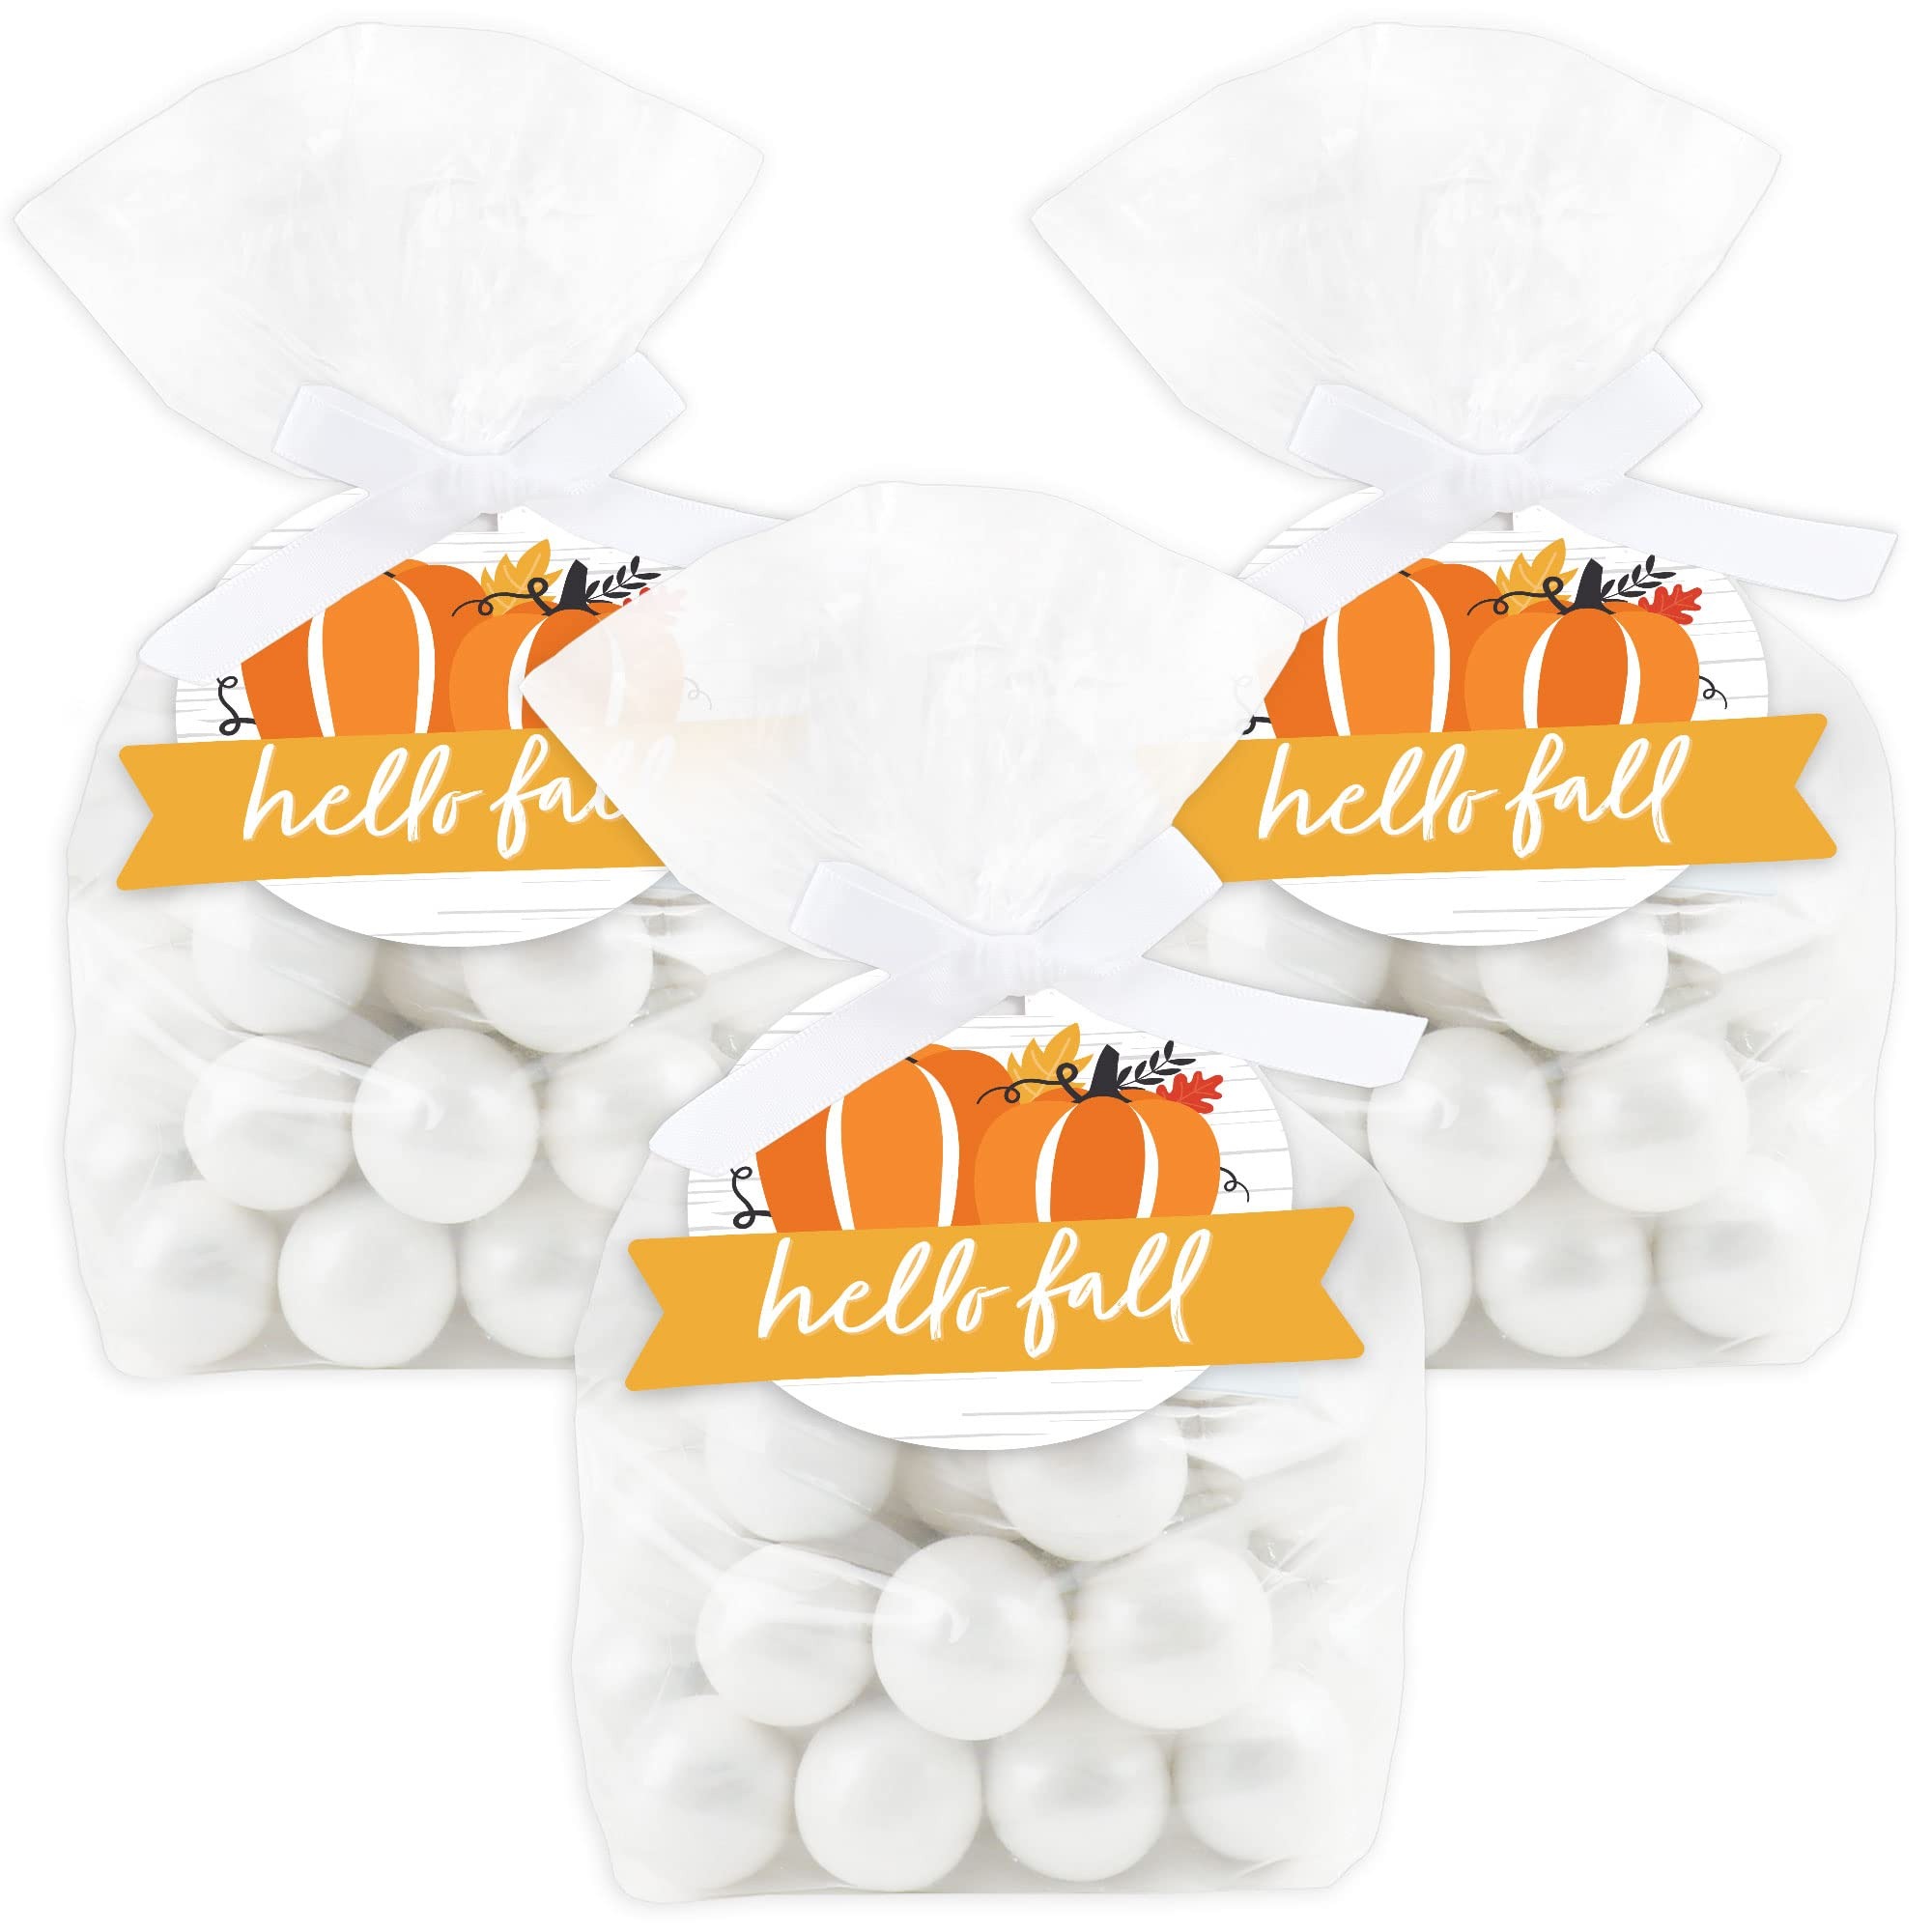
Item Name: Big Dot of Happiness Fall Pumpkin - Halloween or Thanksgiving Party Clear Goodie Favor Bags - Treat Bags With Tags - Set of 12
Bullet Point 1: Fall Pumpkin Treat Bags with Tags INCLUDES 12 clear goodie favor bags that will look excellent at your Halloween or Thanksgiving Party. Each gusseted clear bag SIZE measures 3.75” wide x 9.75” tall with To/From gift tags that measure 3.5” wide x 2.75” tall and comes with 18” of pre-cut satin ribbon.
Bullet Point 2: GOODIE BAGS: Perfect for small treats, homemade baked goods, and bize-sized candies, the Fall Pumpkin Treat Bags with Tags can be filled with an assortment of goodies for your celebration. Gusseted bags are also great for gifting small accessories, trinkets, and handcrafted party favors.
Bullet Point 3: EASY ASSEMBLY: Fall Pumpkin clear treat bags require some easy assembly. Prepare to personalize each treat gift bag by writing on the To/From section on the backside of the round gift tags. Then, place your goodies inside the clear plastic bag. Finally, attach the tag to the bag by tying it with the included satin ribbon and finishing it off with a bow.
Bullet Point 4: HIGH-QUALITY SUPPLY: Fall Pumpkin Tags are professionally printed double-sided on heavy-duty cardstock paper with a photo-like shine. Clear gusseted treat bags are food safe and come with pre-cut satin ribbons for easy assembly. Fall Pumpkin clear treat bags with tags are individually inspected and then carefully packaged.
Bullet Point 5: ASSEMBLED IN THE USA: Fall Pumpkin Treat Bags with Tags are designed and manufactured at our Wisconsin facility using materials that are Made in the USA - Bags and Ribbon Made in China.
Product Description: Gifting goodies is easier than ever with the Fall Pumpkin Treat Bags with Tags. Simple and fun, these clear treat bags are the perfect party favors for your Halloween or Thanksgiving Party and will certainly delight all your guests. To use, start out by filling the gusseted plastic bags with goodies like homemade treats, fun-sized candies, or small accessories. Then, personalize each gift tag by writing on the To/From section on the back of the tag. Next, attach the tags to the clear bag using the satin ribbon and finish it off by tying the ribbon into a bow. Fall Pumpkin Tags are professionally printed double-sided on sturdy cardstock paper and measure to be 3.5” wide by 2.75” tall. The gusseted clear treat bags measure 3.75” wide by 9.75” tall and are great goodie bags. Excellent for display at your dessert table, surprise your guests when you use the Fall Pumpkin Treat Bags with Tags at your celebration.
Value: 1.0
Unit: Count

Price: 11.24